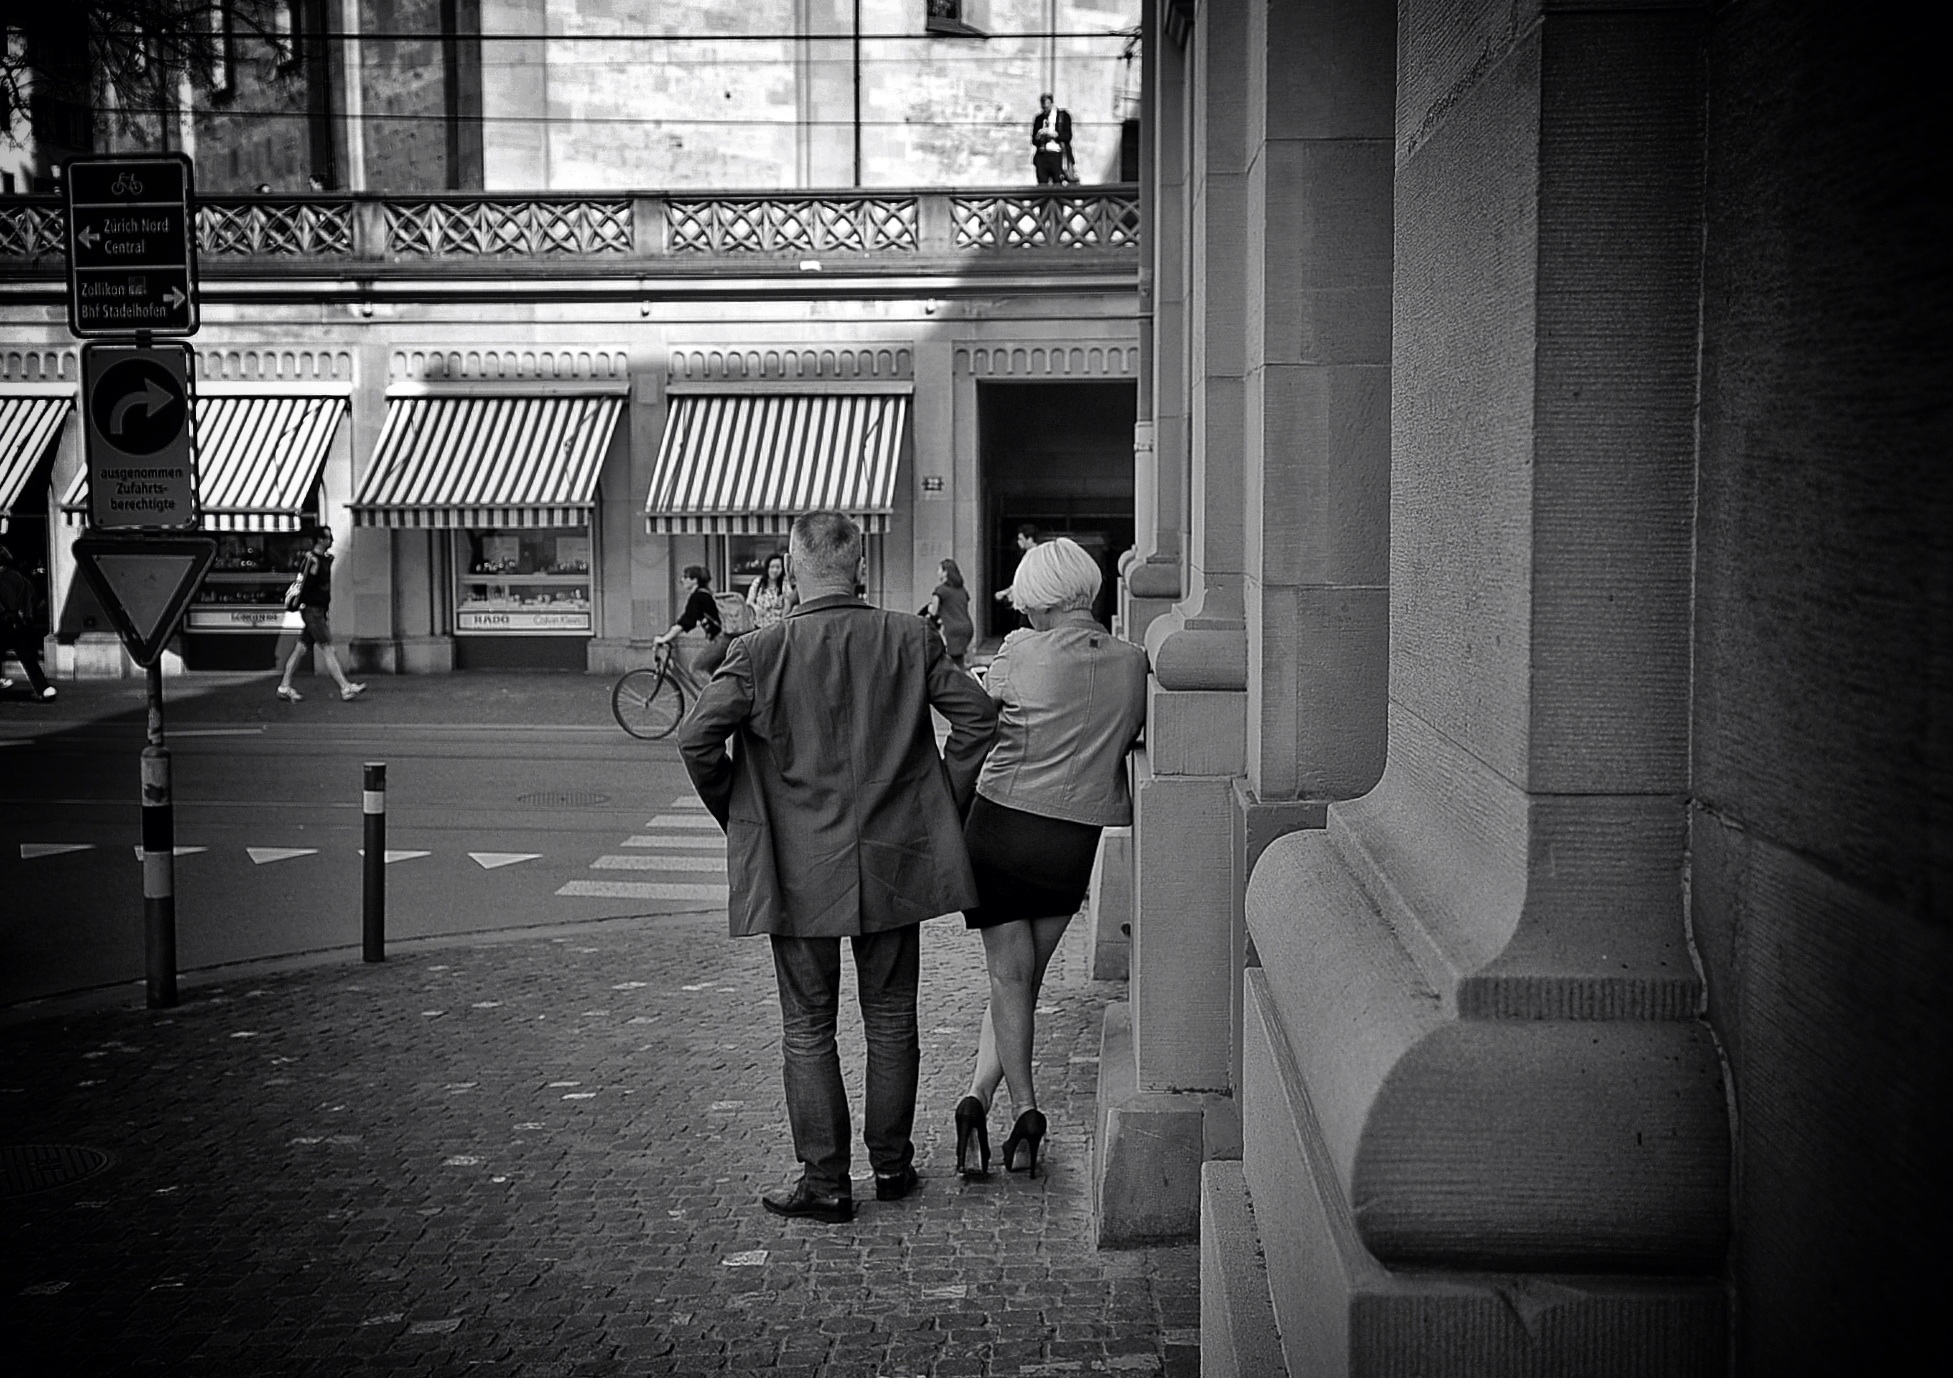
black and white, people, road, white, street, photography, urban, darkness, nikon, black, monochrome, streetphotography, bw, candid, infrastructure, swiss, photograph, snapshot, streetart, schweiz, switzerland, zri, zurich, streetphoto, schwarzundweiss, stphotographia, streetscene, strassenszene, streetlife, thomas8047, onthestreets, d300s, 175528, zurichstreet, streetartzri, zrichstreetphotography, monochrome photography, film noir